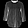
Label: Shirt